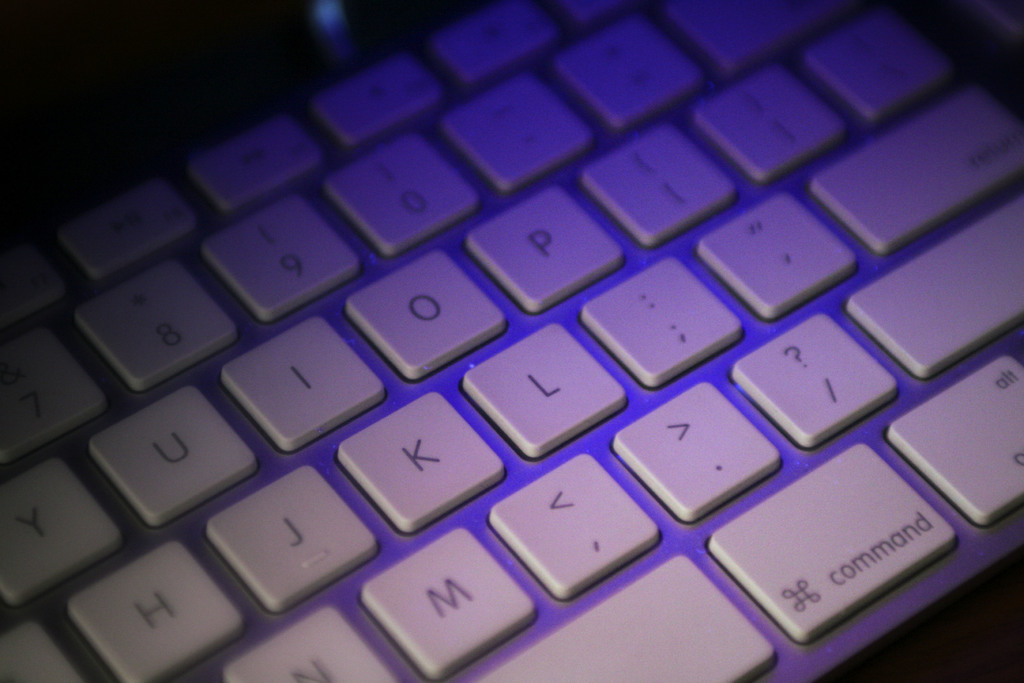
Label: others